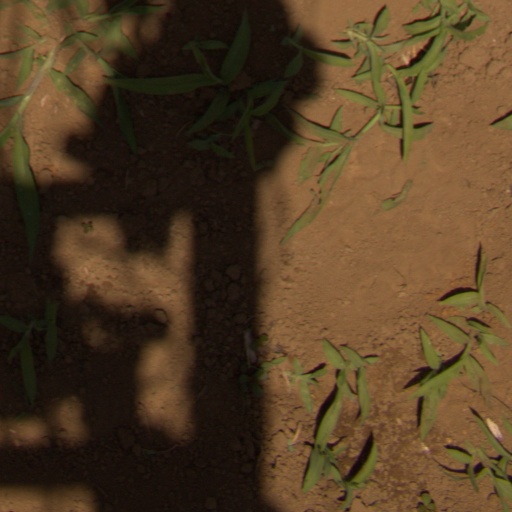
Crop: Jerusalem artichoke